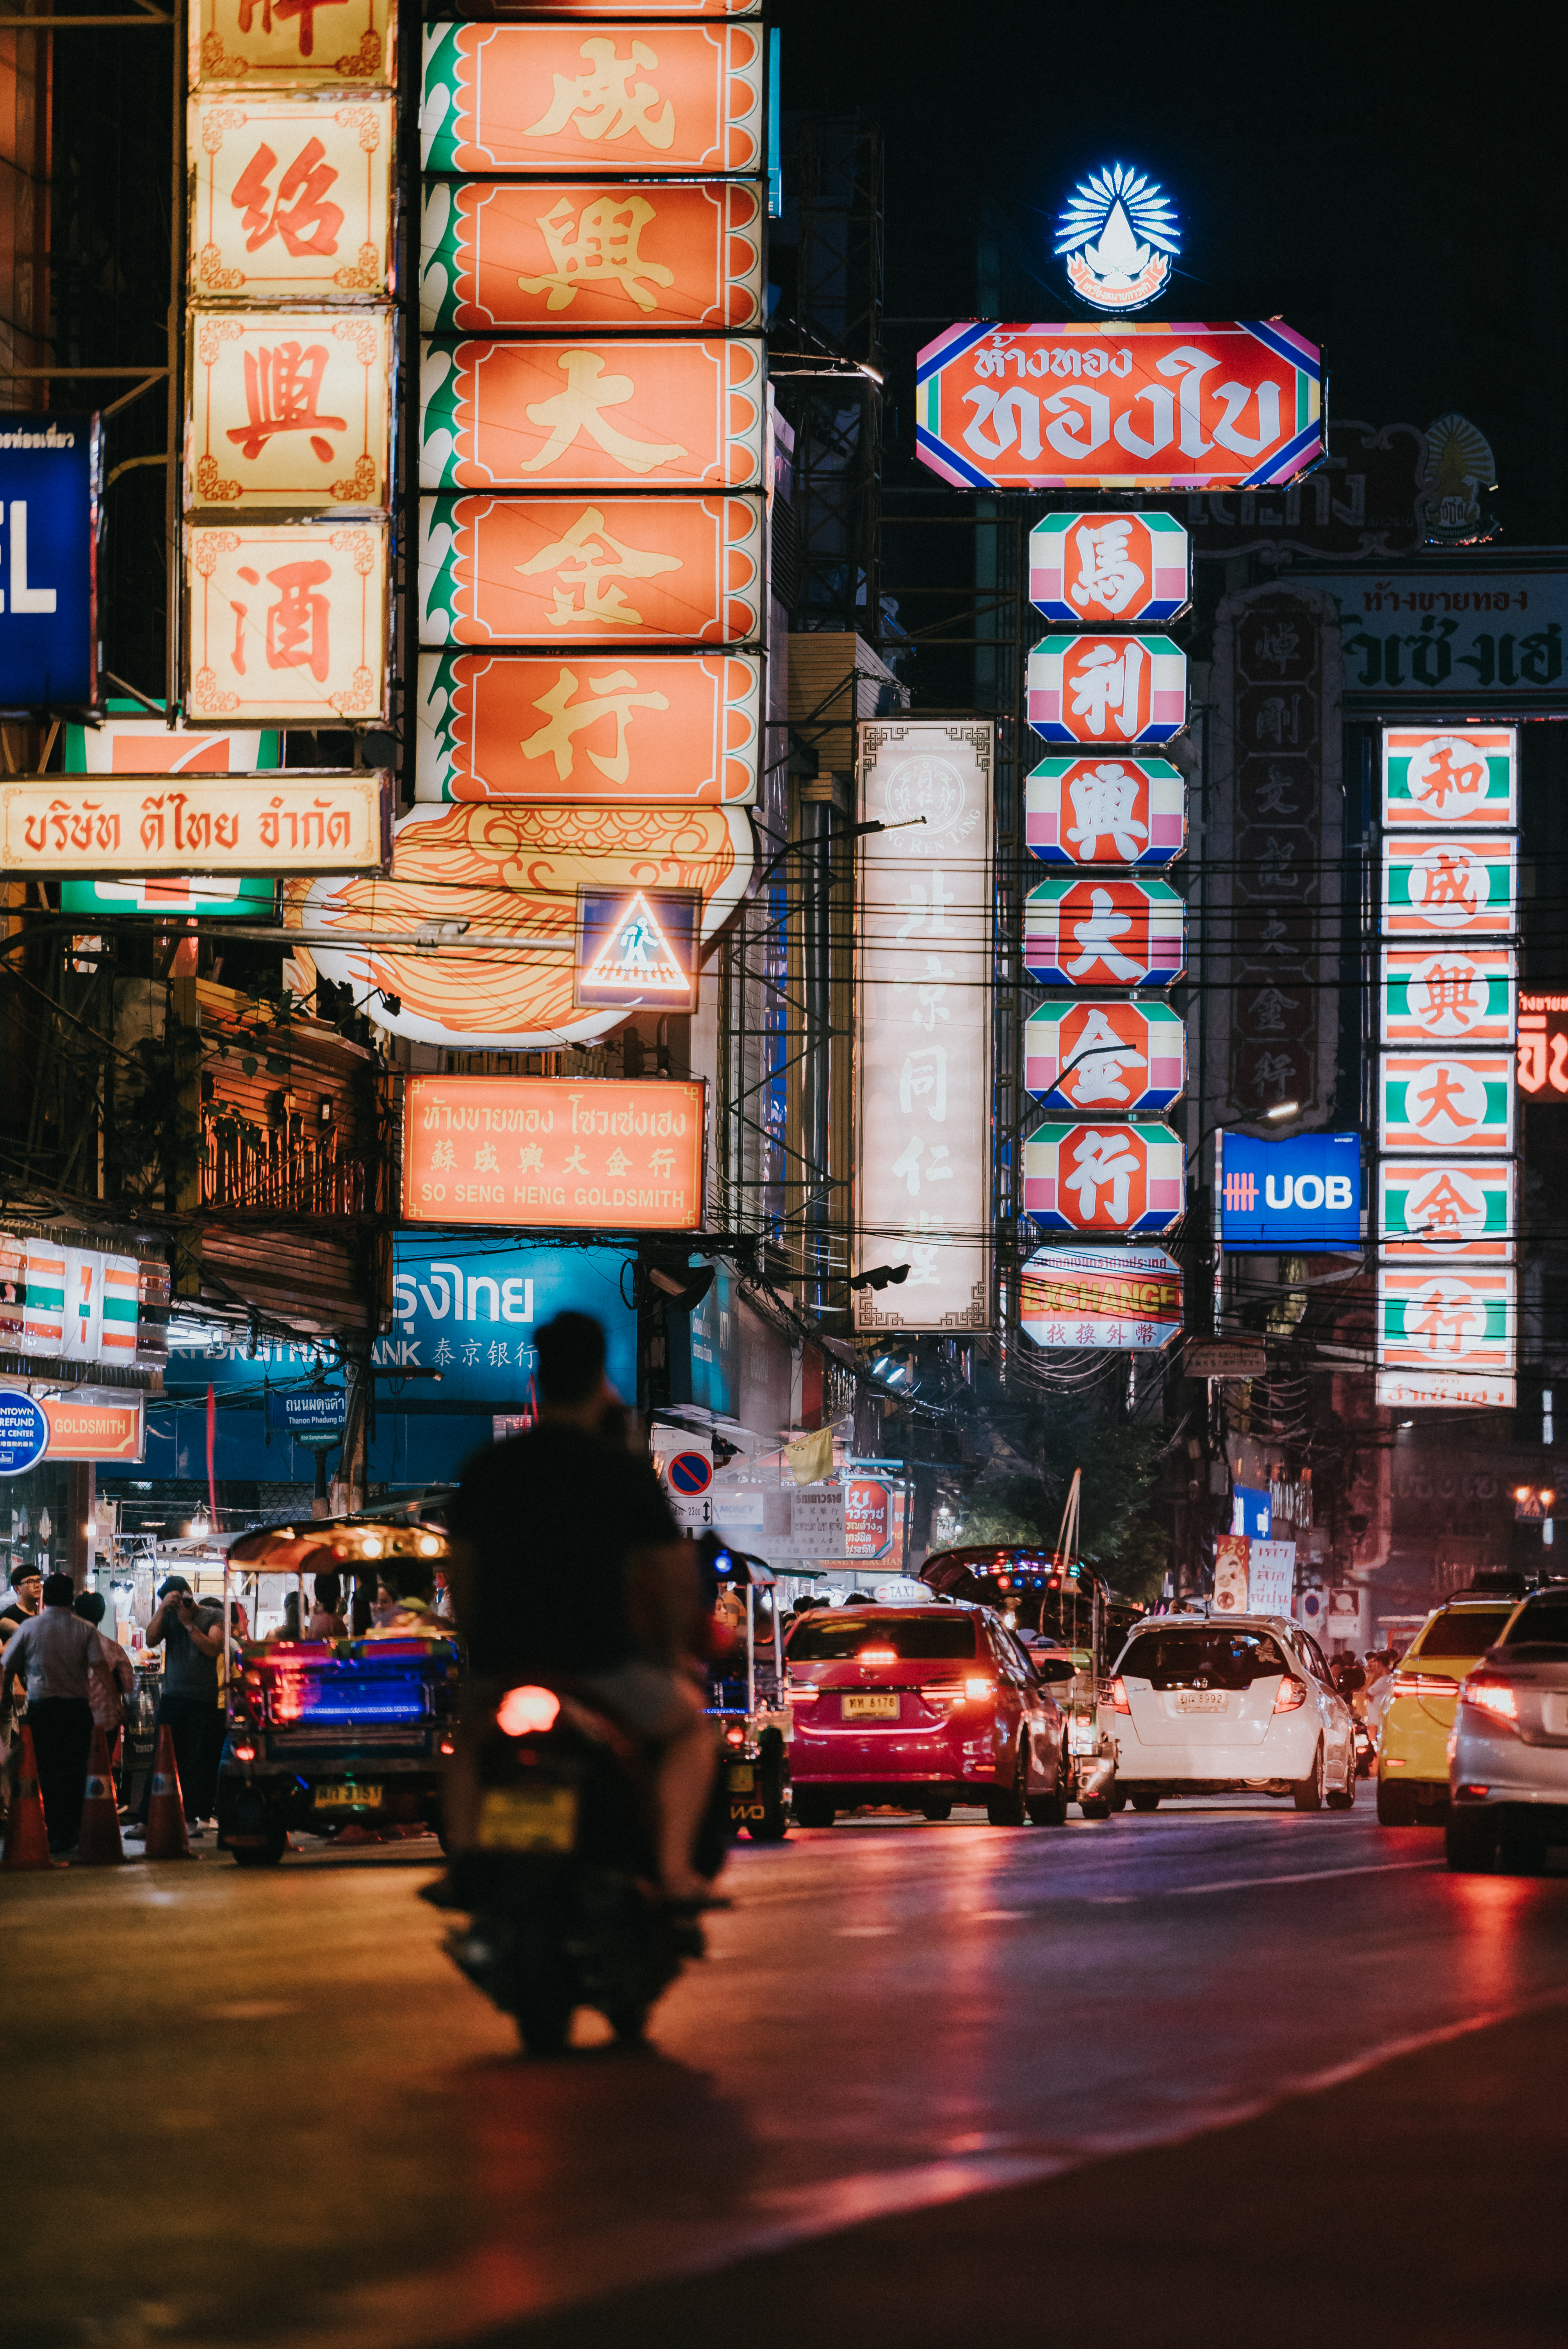
night, urban area, metropolis, metropolitan area, light, street, city, town, landmark, architecture, snapshot, human settlement, downtown, neon, electronic signage, lighting, traffic, building, infrastructure, road, signage, neon sign, pedestrian, vehicle, tourism, advertising, vacation, skyscraper, cityscape, crowd, car